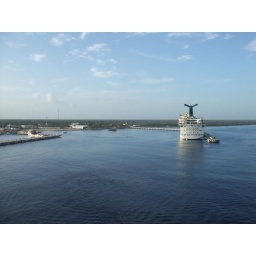
arriving in to Cozumel. The ship in the picture was about twice the size of the boat we were on.